Kaneko Fumiko

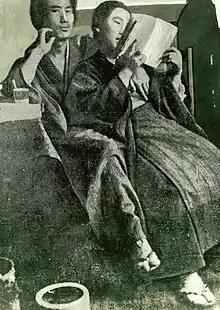
Kaneko (right) and her husband Pak Yol.

Kaneko and Pak published two magazines that addressed the challenges faced by Koreans under Japanese imperial rule. While not directly involved in the Korean independence movement, the publications reflected their radical beliefs. Kaneko's articles for these magazines were among her most overt acts of activism. Between 1922 and 1923, they also founded a group called "Futei-sha" (Society of Malcontents), which Kaneko described as advocating for direct action against the government.